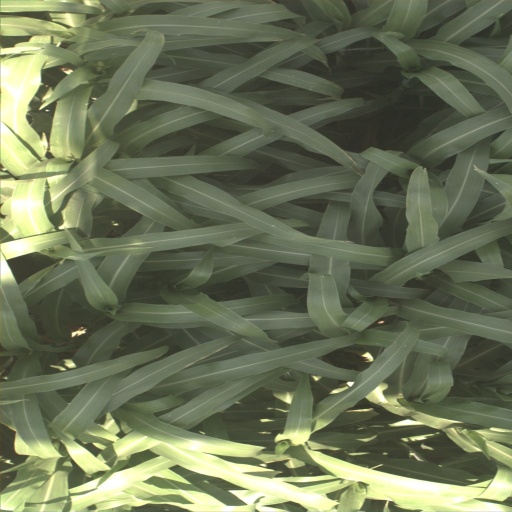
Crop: sorghum